Matteo De Palo

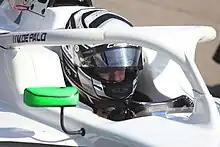
De Palo in 2023

Matteo De Palo (born 8 November 2007) is an Italian racing driver who competes in the Formula Regional European Championship for Trident.